Solothurn

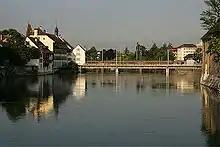
Modern Wengi bridge; the Roman bridge was north of this point.

The Roman settlement at Solothurn was probably built around AD 15–25 as a road station and bridge head on the road from Aventicum to Augusta Raurica or Vindonissa. A small vicus or settlement quickly developed around the castrum. Solothurn is first mentioned in 219 as "vico salod[uro]" on the so-called Eponastein. The name may indicate either that a Celtic settlement existed on the site before or just be a testimony to the mixed Gallo-Roman culture in the north-west provinces of the Roman Empire. It came to be known as "Salodurum", this name believed to derive from a Celtic language, possibly meaning "Salo's fort," from the personal name Salo + Proto-Celtic *"dūnom", meaning "fort" or "stronghold," likely influenced by the Latin "durus", meaning "hard" or "strong," as in other place names. Its strategical importance lay in the position at the approach to the Rhine from southeast. In the 2nd–3rd century AD, the vicus expanded rapidly to fill almost all of what is now the old town of Solothurn, including a portion of today's suburb south of the Aare.